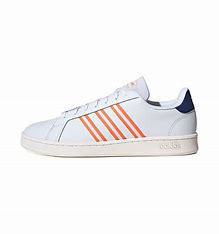
Brand: adidas
Model: neo Adidas NEO Grand Court